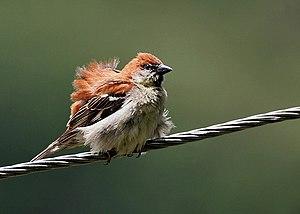
Le Moineau rutilant est une espèce d'oiseaux de la famille des Passeridae. C'est un petit oiseau trapu, au gros bec, granivore. Il mesure 14 à 15 centimètres de long. Son plumage est principalement roux au-dessus et gris en dessous. Il présente un dimorphisme sexuel, comparable à celui du Moineau domestique. Ses vocalisations ont une tonalité douce et musicale qui, lorsqu'elles s’enchaînent, forment un chant.
Cette page a pour objet de présenter un arbre phylogénétique des Passeriformes, c'est-à-dire un cladogramme mettant en lumière les relations de parenté existant entre leurs différents groupes, telles que les dernières analyses reconnues les proposent. Ce n'est qu'une possibilité, et les principaux débats qui subsistent au sein de la communauté scientifique sont brièvement présentés ci-dessous, avant la bibliographie.